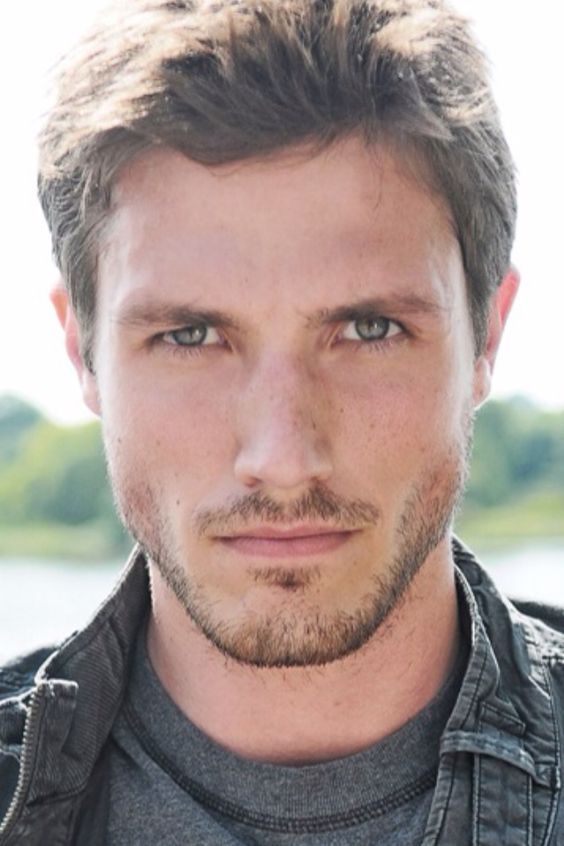
Portrait style: Real Portrait